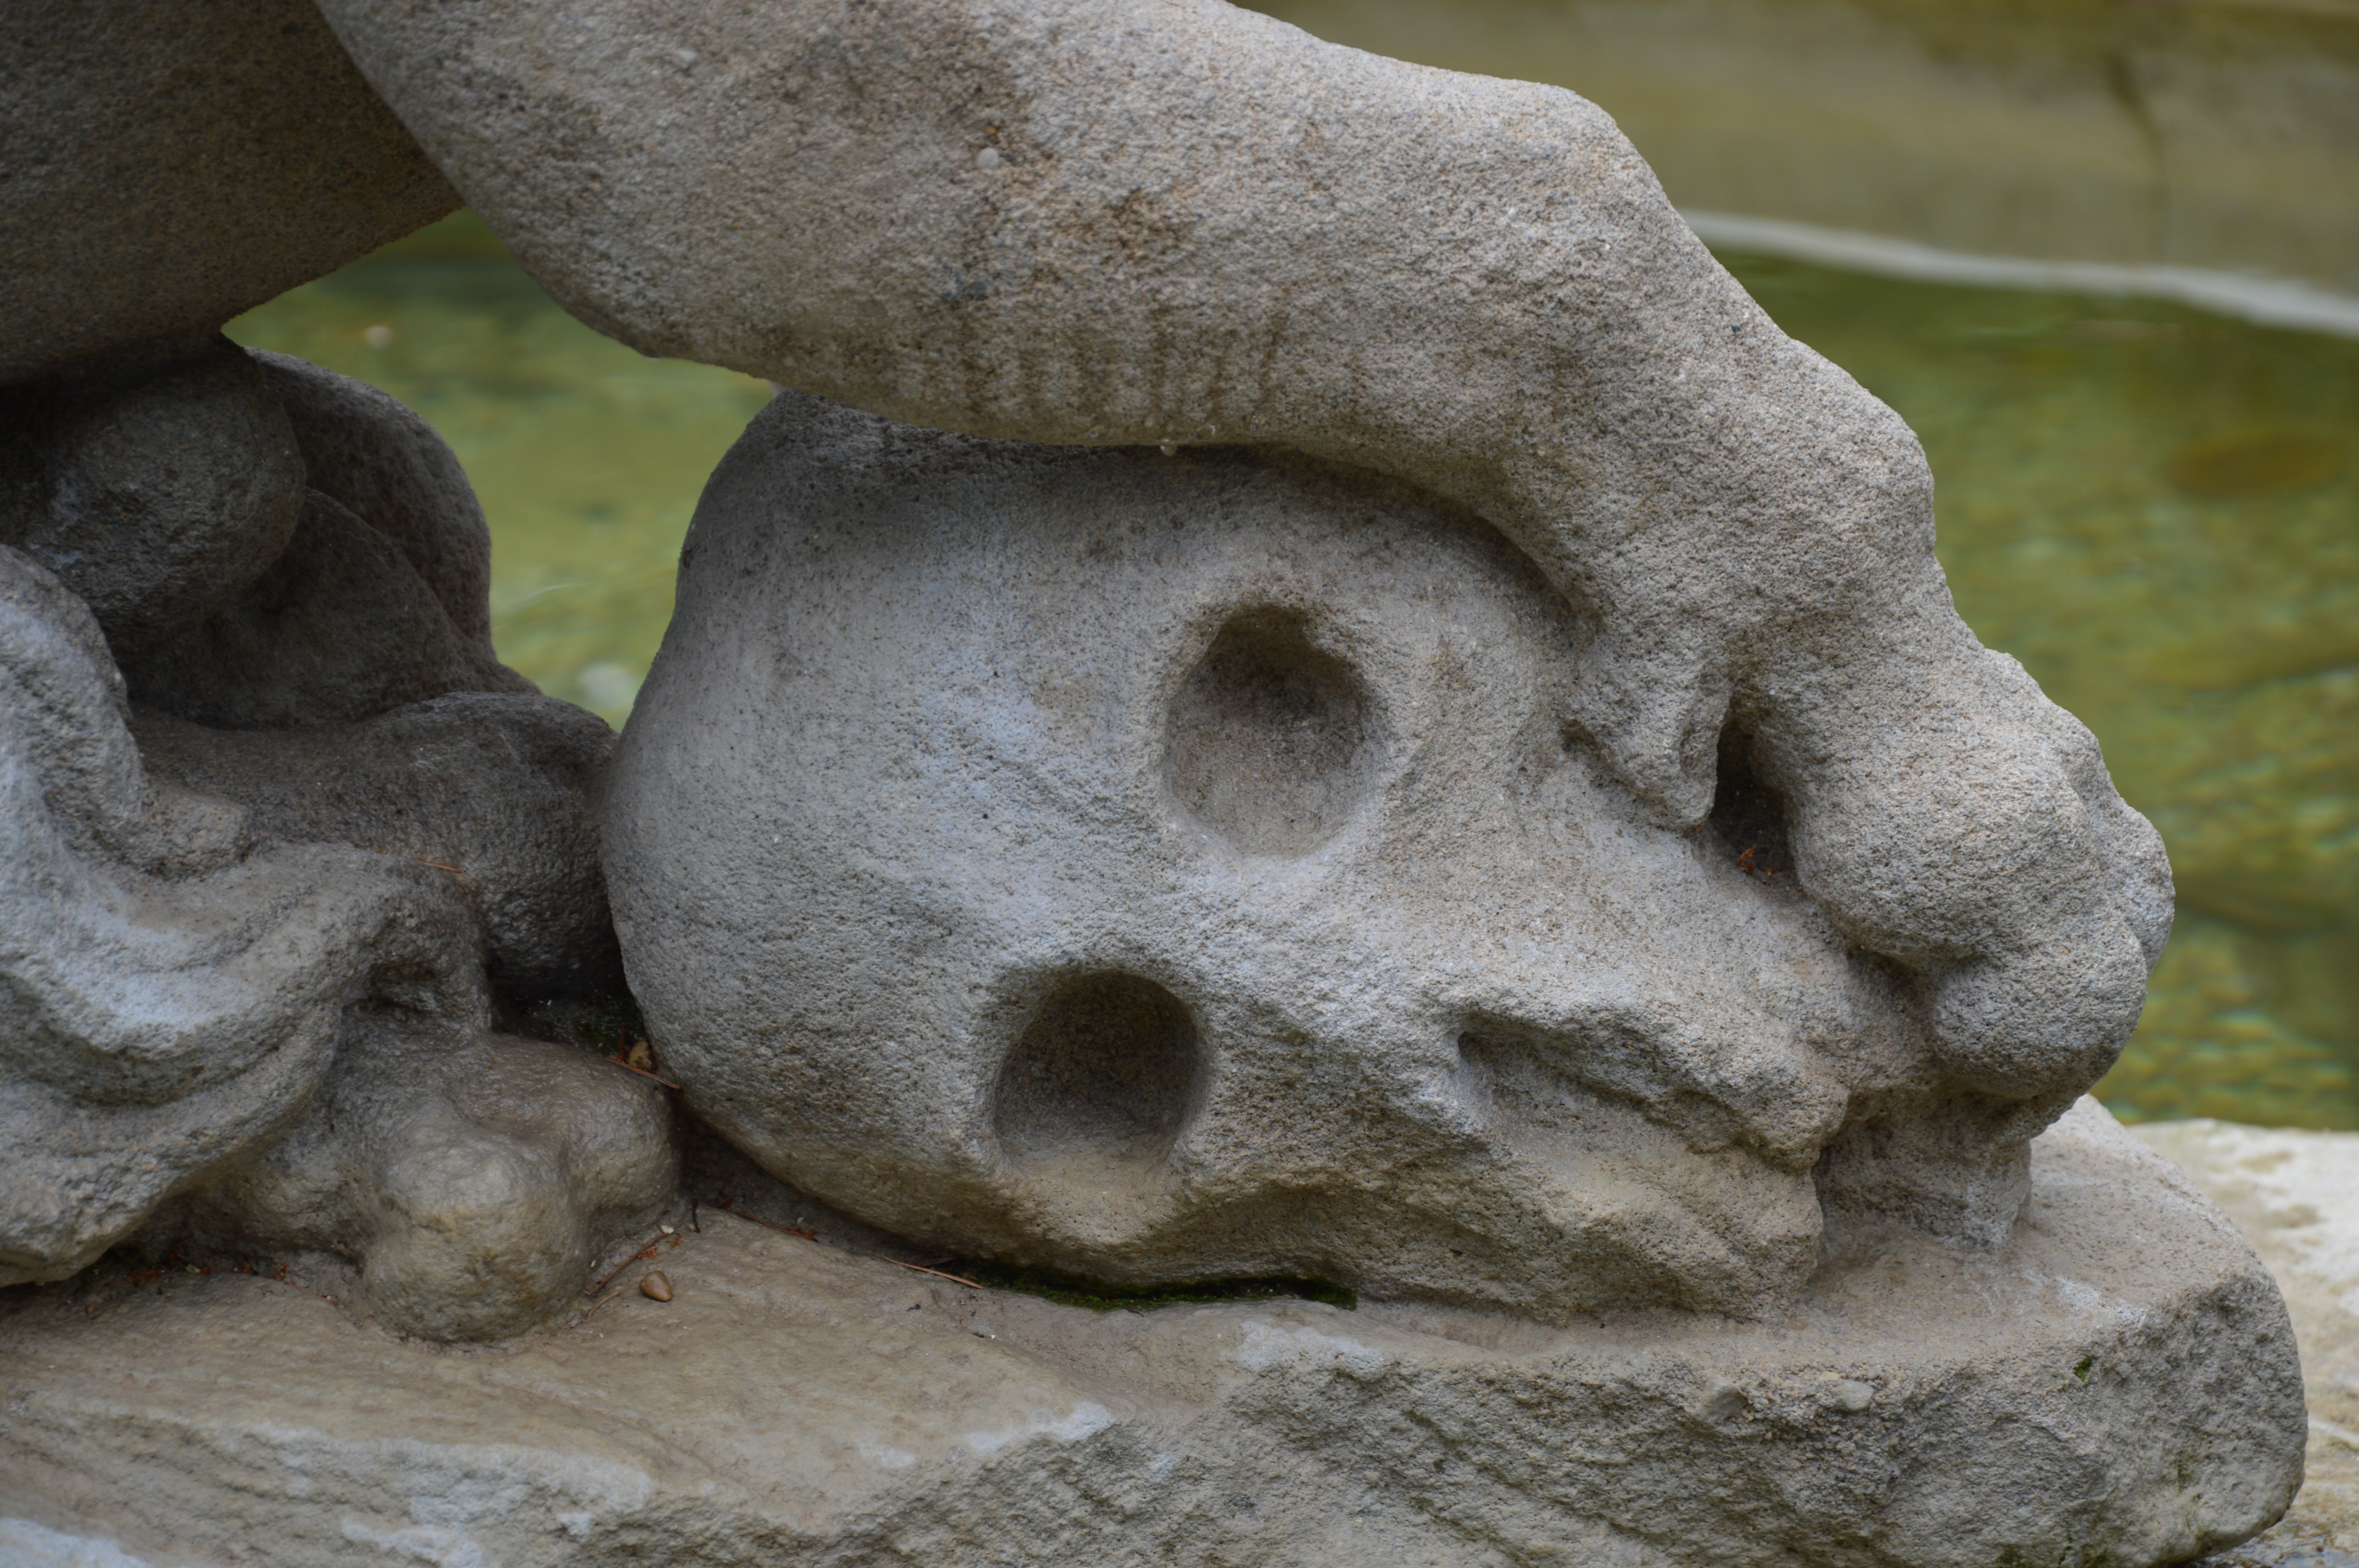
rock, stone, monument, statue, italy, skull, material, gargoyle, face, sculpture, art, rome, temple, carving, stone carving, ancient history